Aleksander Birkenmajer

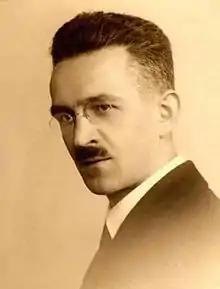

Aleksander Ludwik Birkenmajer (8 July 1890 – 30 September 1967) was a Polish historian of exact sciences and philosophy, bibliologist, professor of the Jagiellonian University in Kraków and of the Warsaw University.